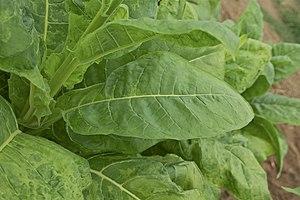
Détail d'une feuille de tabac cultivé, sur son pied. Nicotiana tabacum. Dordogne.